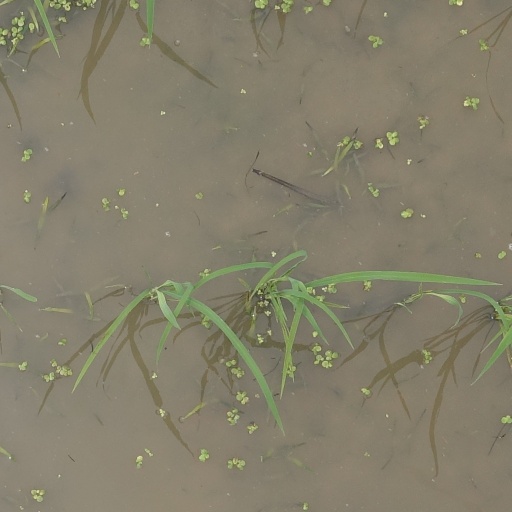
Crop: rice